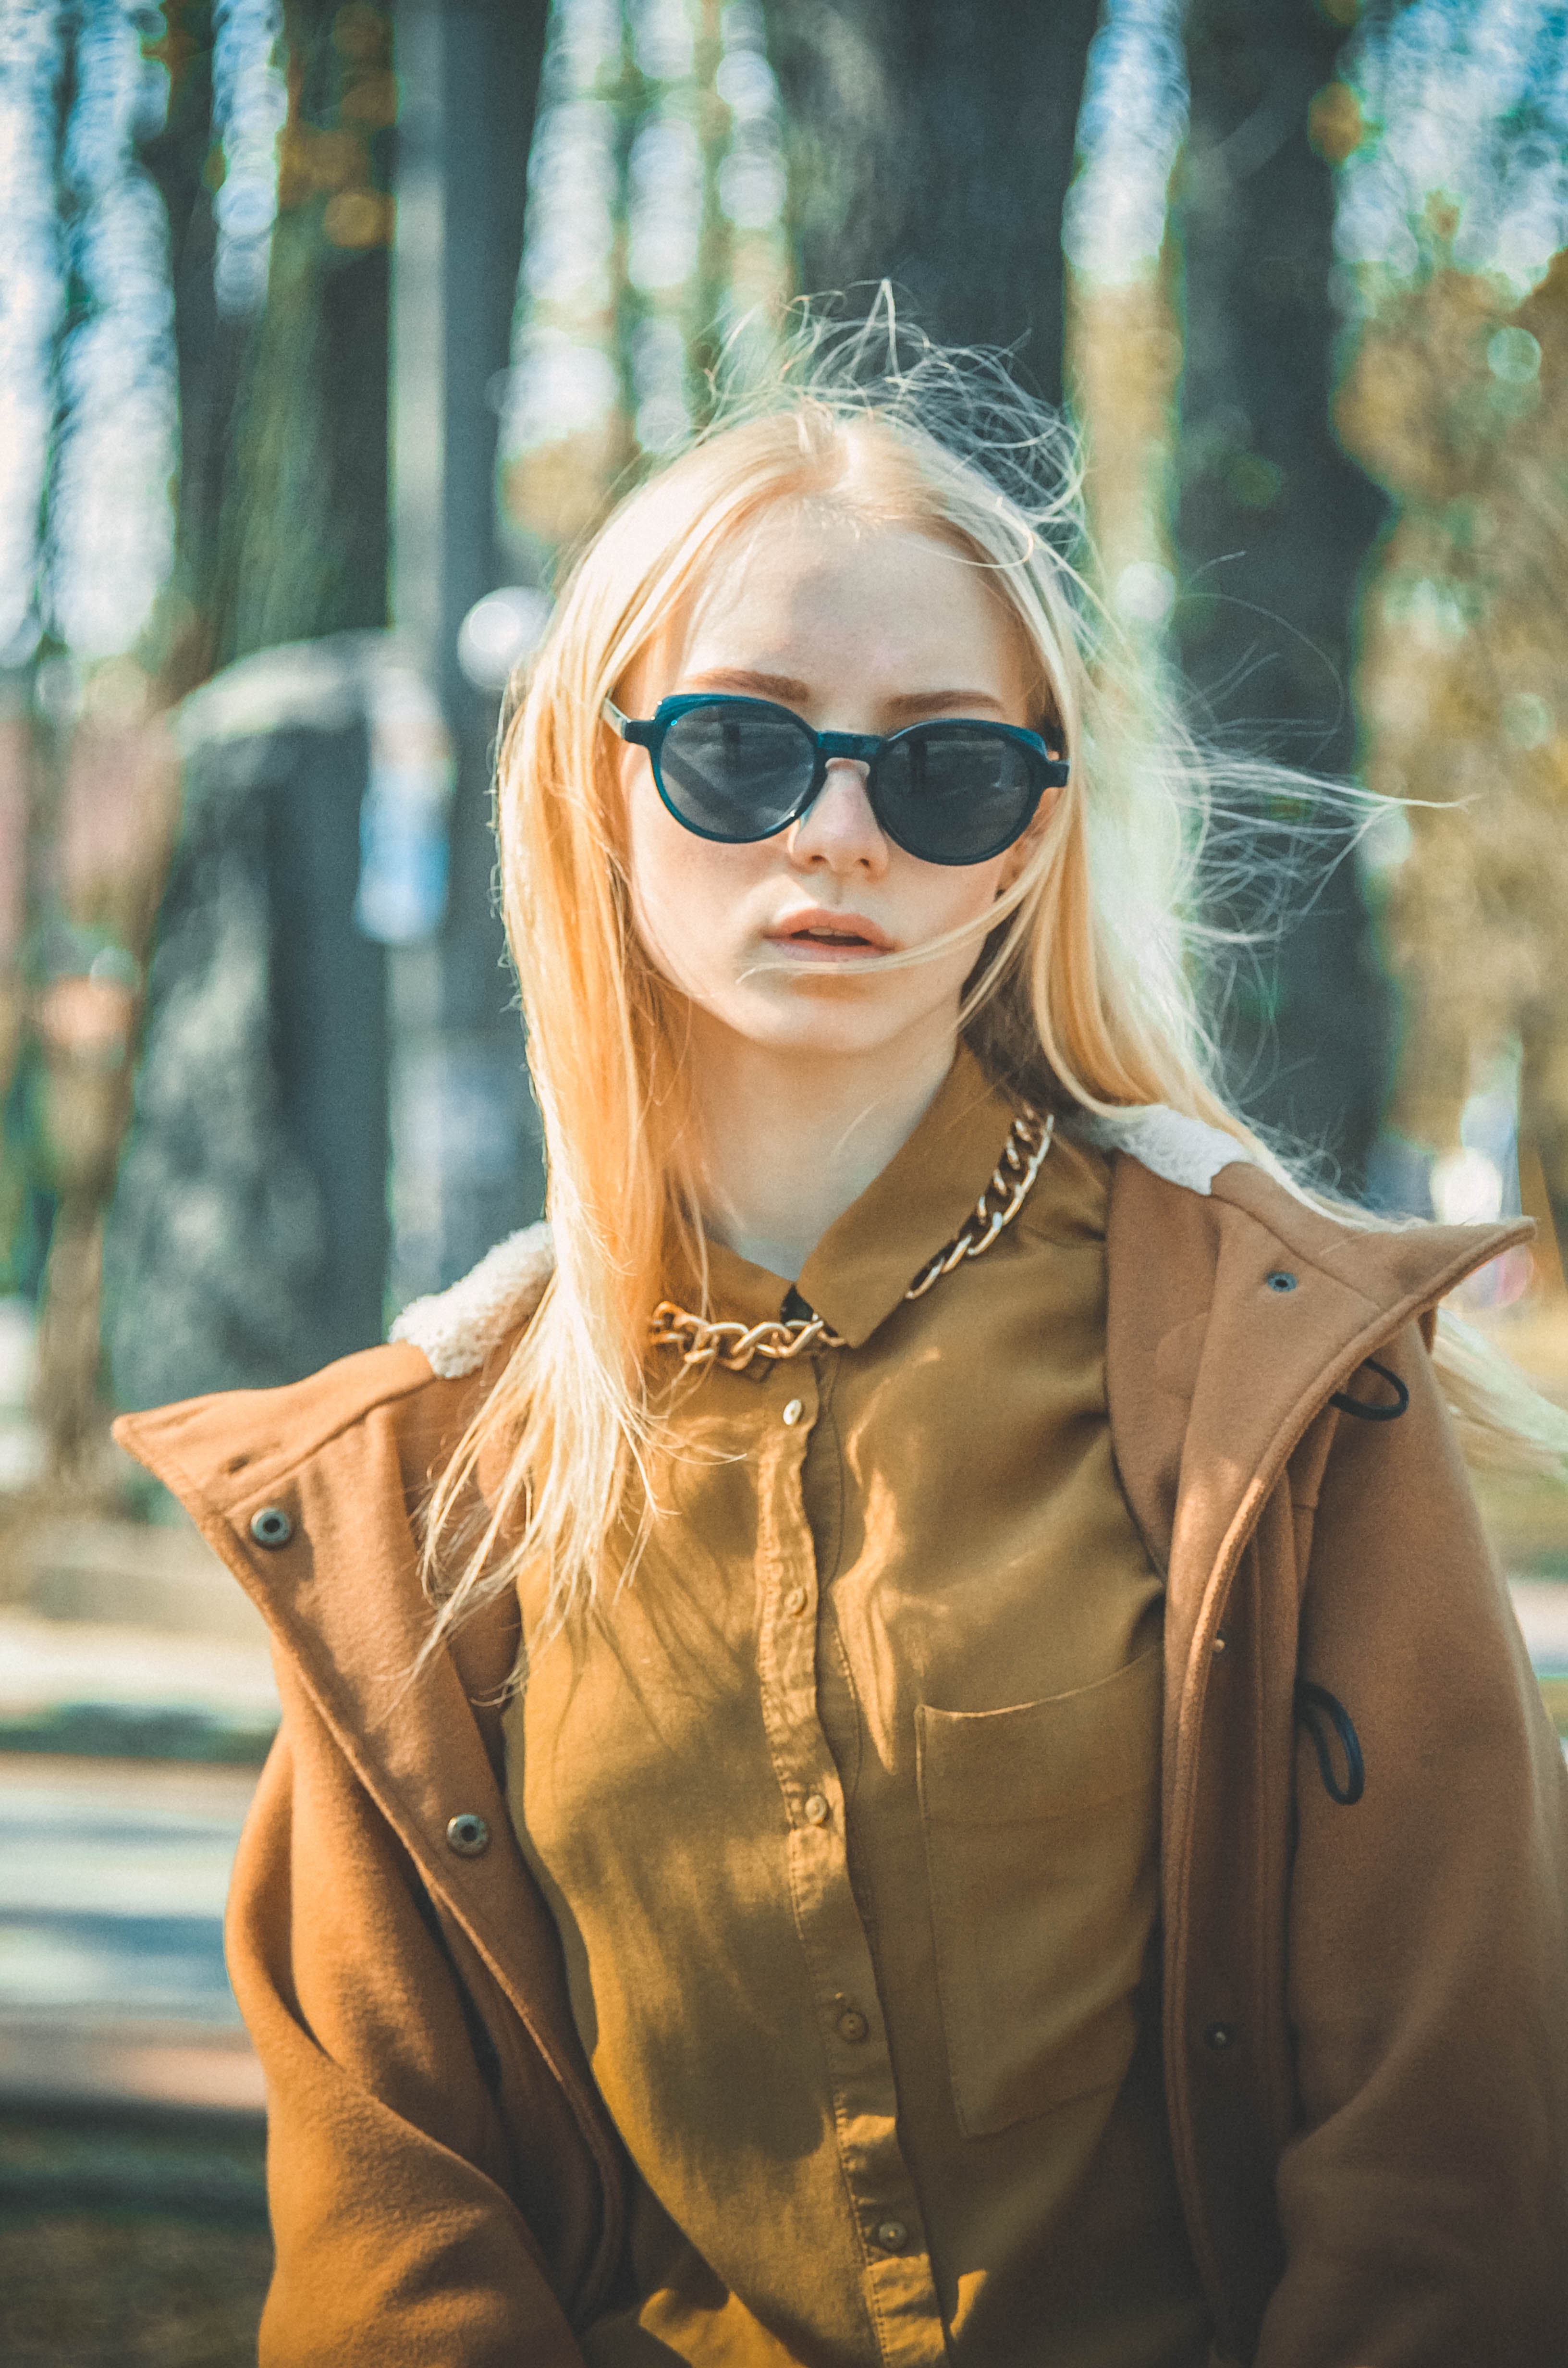
girl, hair, photography, sunlight, portrait, model, young, spring, color, autumn, fashion, clothing, lady, blonde, season, hairstyle, dress, sunglasses, glasses, eyewear, beauty, blond, photo shoot, brown hair, portrait photography, vision care